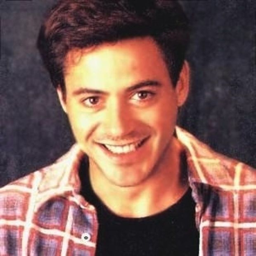
he 's like a fine wine ...